Hubert Salentin

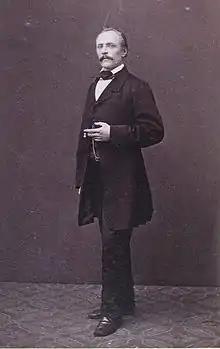

Johann Hubert Salentin (born 15 January 1822, Zülpich; died 7 July 1910, Düsseldorf) was a German painter, associated with the Düsseldorf school of painting.